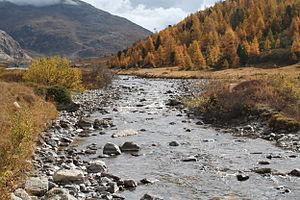
Le piz Bernina, ou anciennement Monte Rosso di Scerscen en italien, est un sommet des Alpes, situé en Suisse, dans le canton des Grisons. Avec ses 4 049 m d'altitude, il est le point culminant de la chaîne de la Bernina et de toutes les Alpes orientales, dont il est le seul sommet de plus de 4 000 mètres. La frontière avec l'Italie passe en contrebas du sommet, sur la Punta Perrucchetti également appelée la Spedla.
La Berninabach est une rivière des Alpes rhétiques coulant en Suisse. Elle prend sa source sur les pentes du piz Bernina.